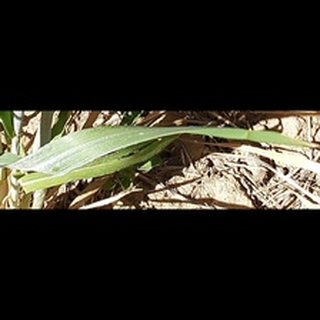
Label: healthy_wheat